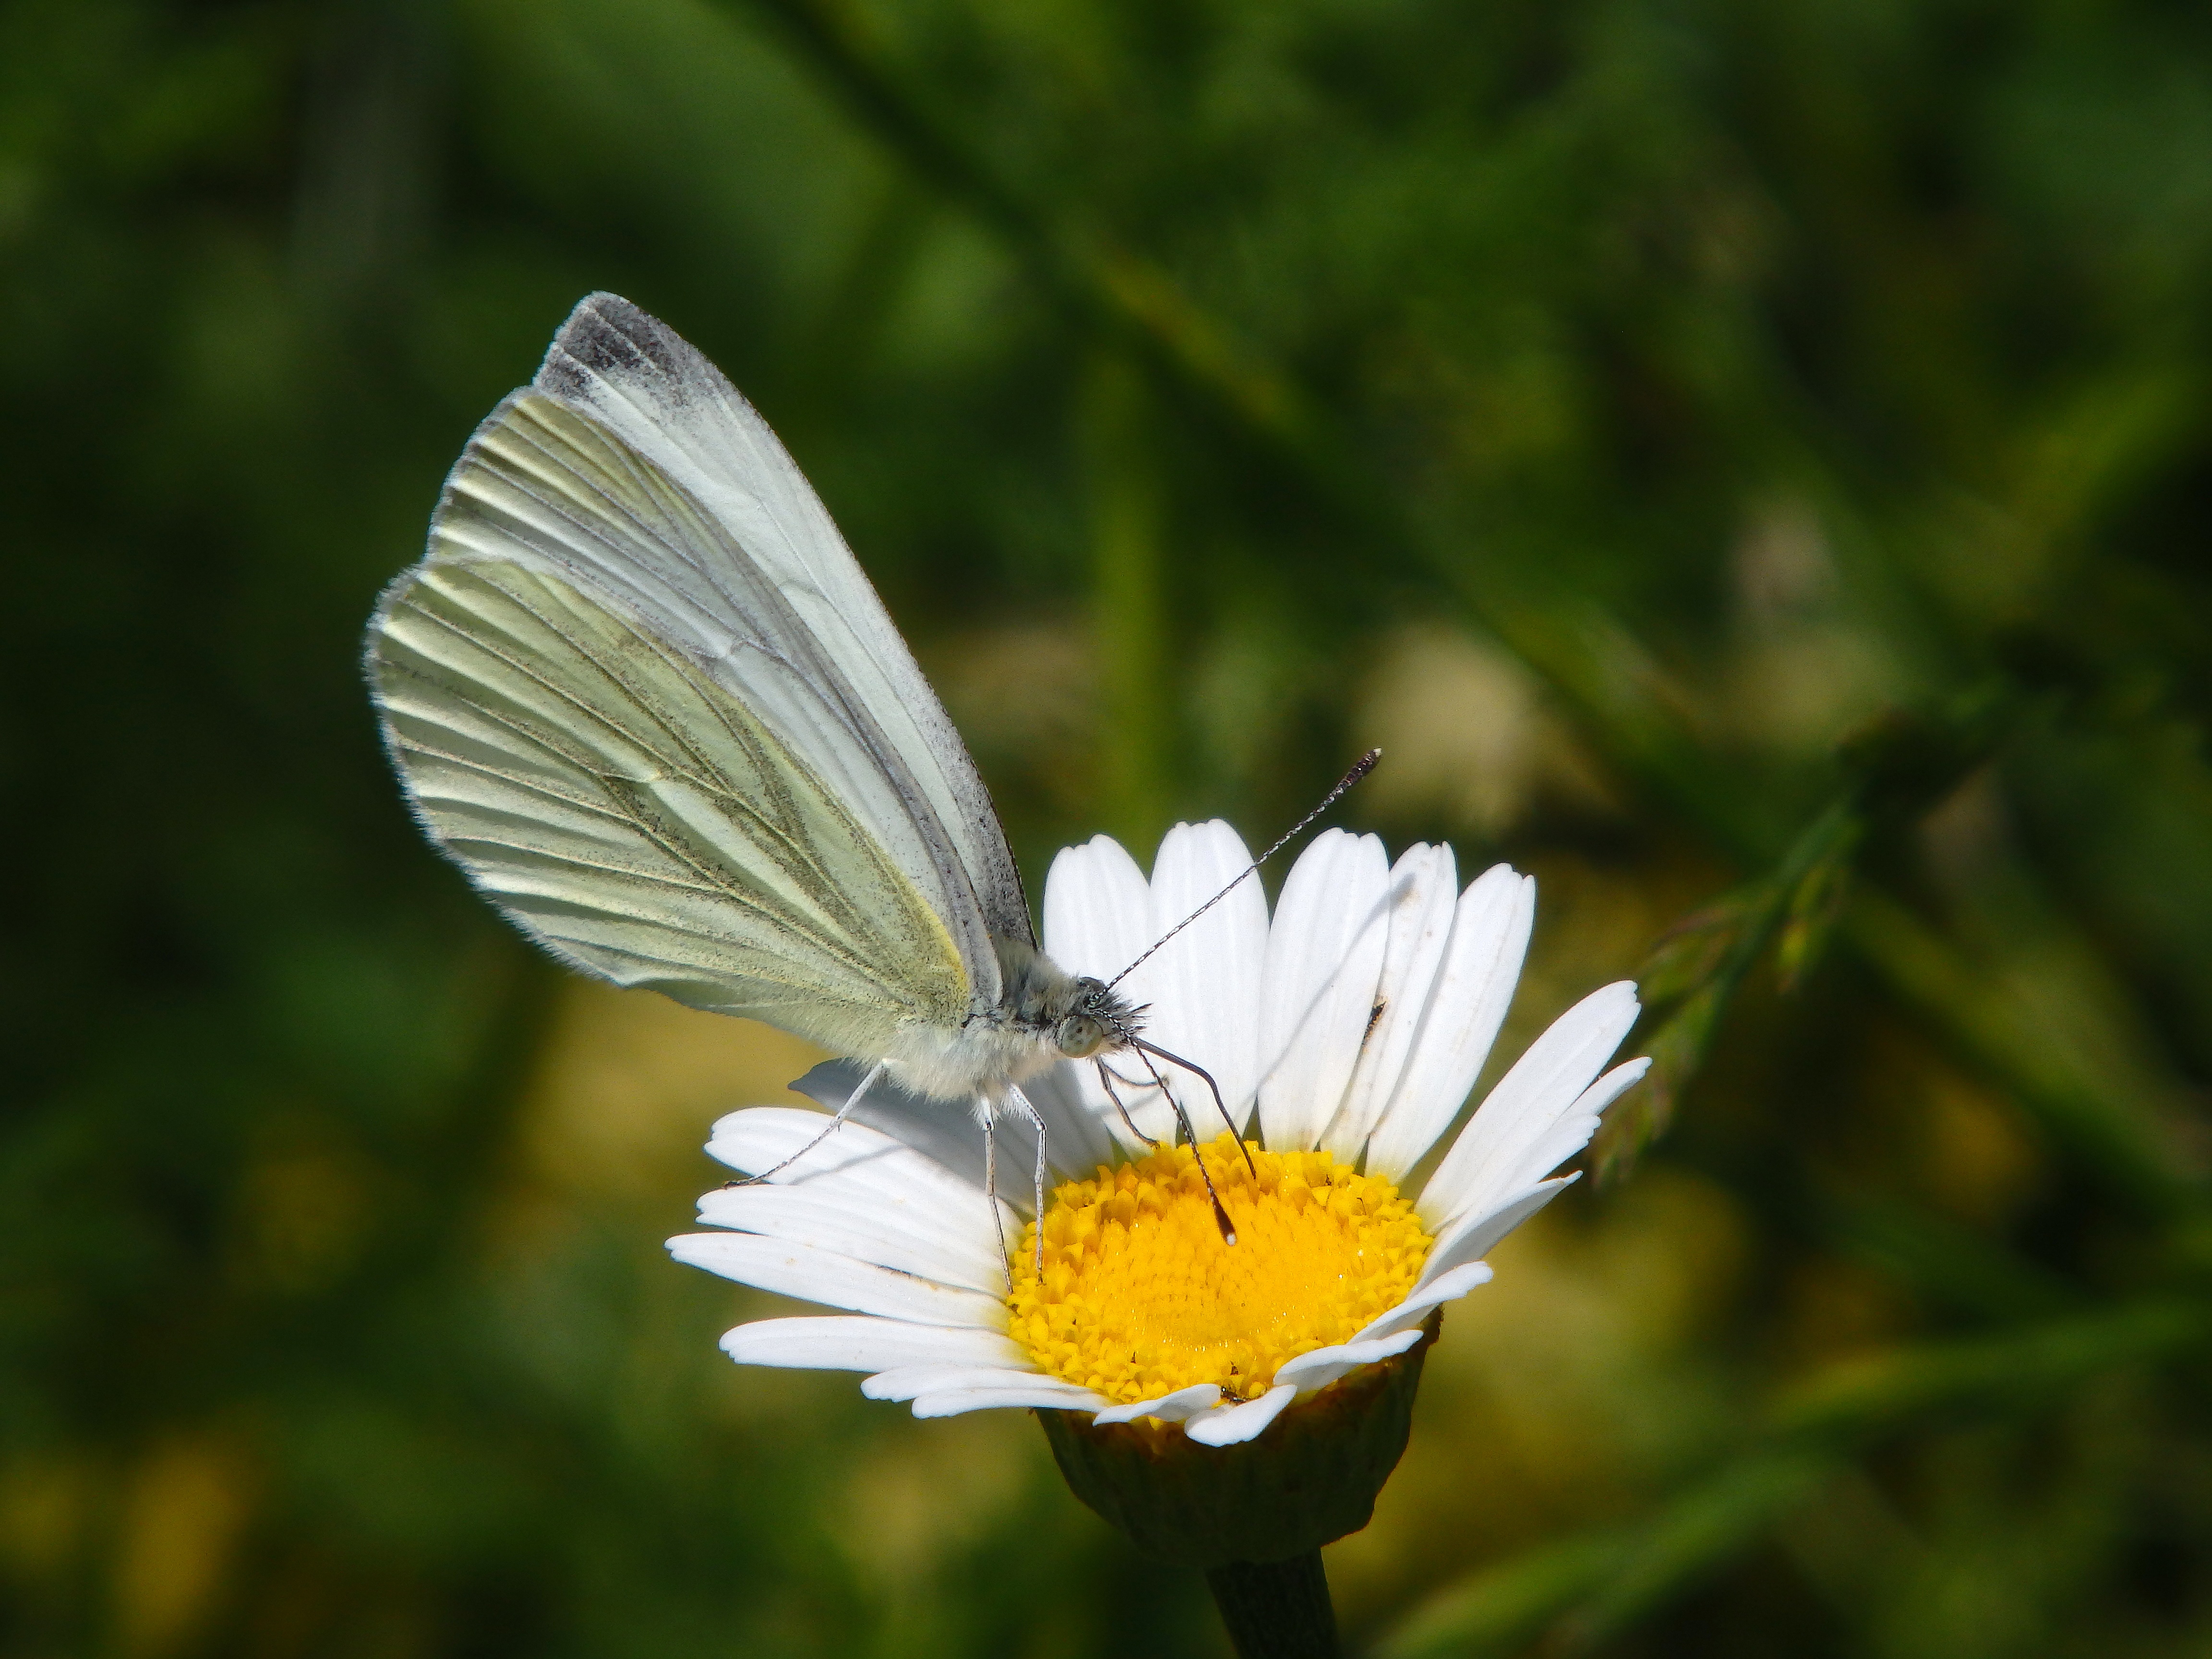
nature, grass, plant, white, photography, meadow, prairie, flower, petal, insect, botany, butterfly, flora, fauna, invertebrate, wildflower, close up, nectar, pieridae, pieris, macro photography, arthropod, pollinator, brassicae, moths and butterflies, lycaenid, colias, cabbage butterfly